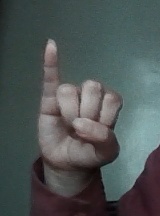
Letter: meem